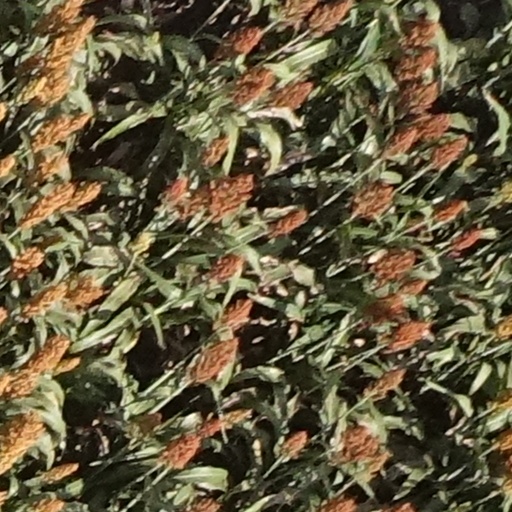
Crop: sorghum